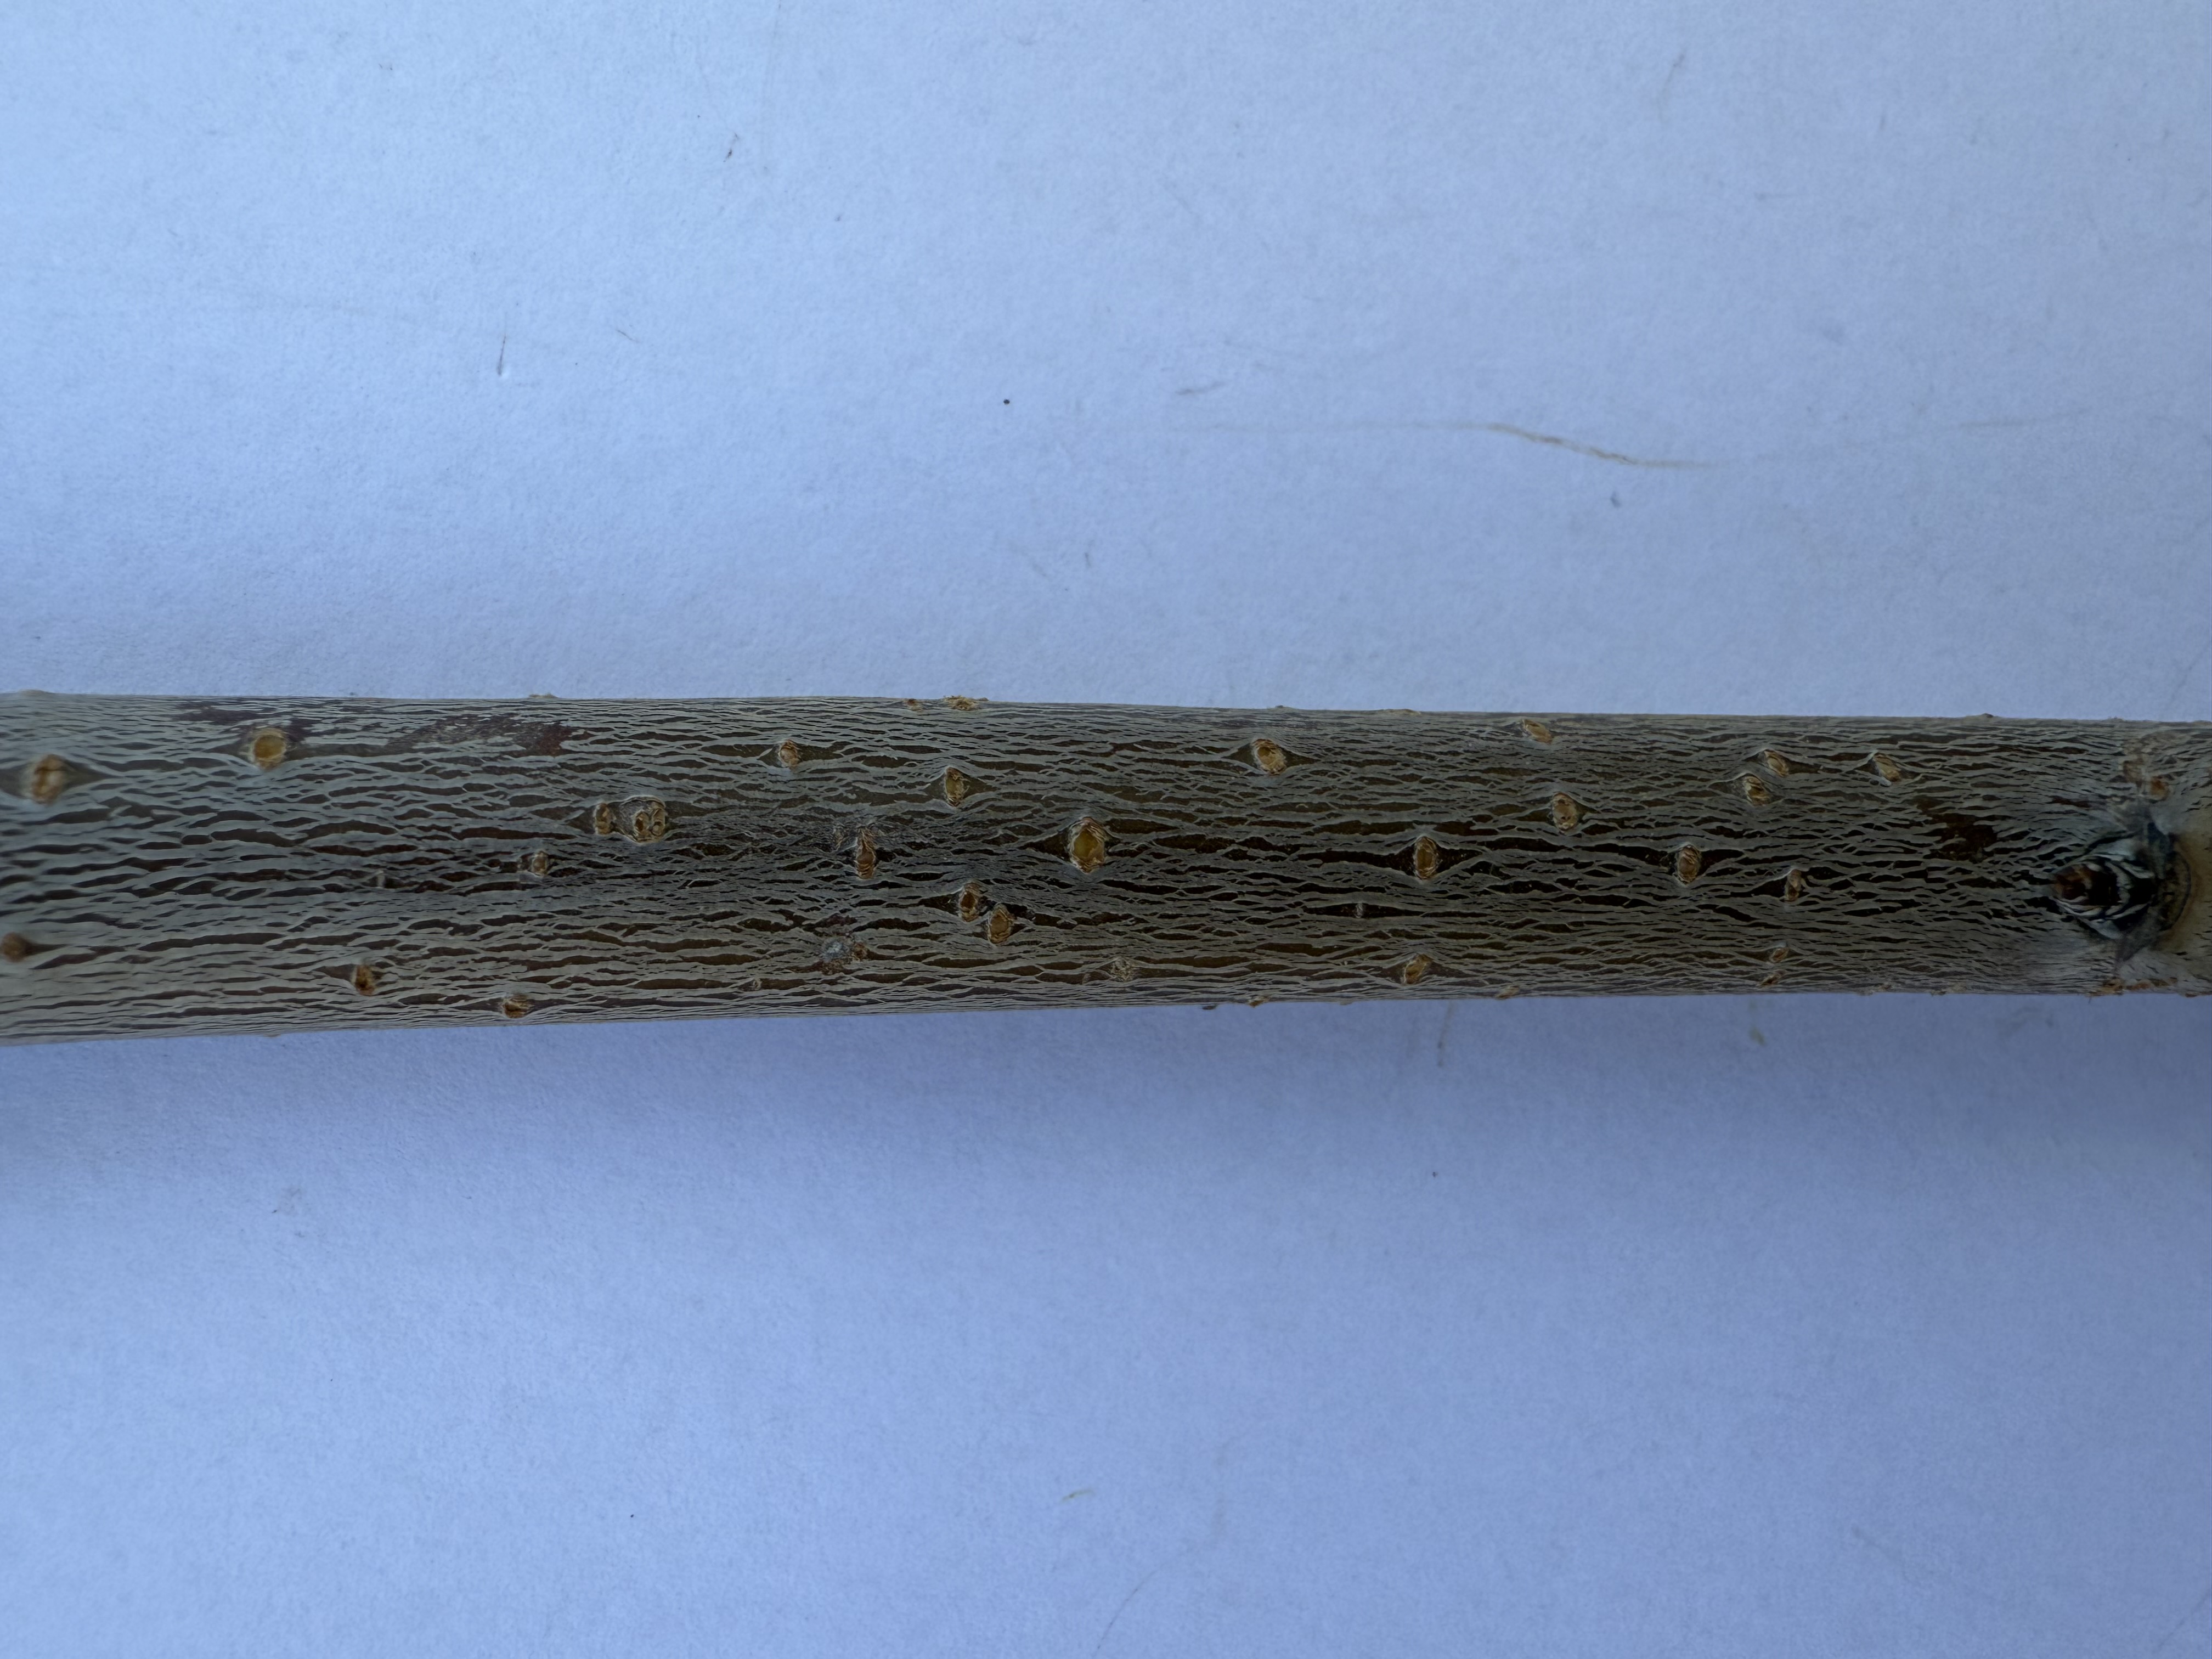
Variety: Yellow Cherry